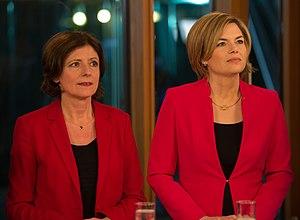
Maria Luise Anna Dreyer, dite Malu Dreyer, née le 6 février 1961 à Neustadt an der Weinstraße, est une femme politique allemande, membre du Parti social-démocrate d'Allemagne.